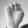
ASL letter: E